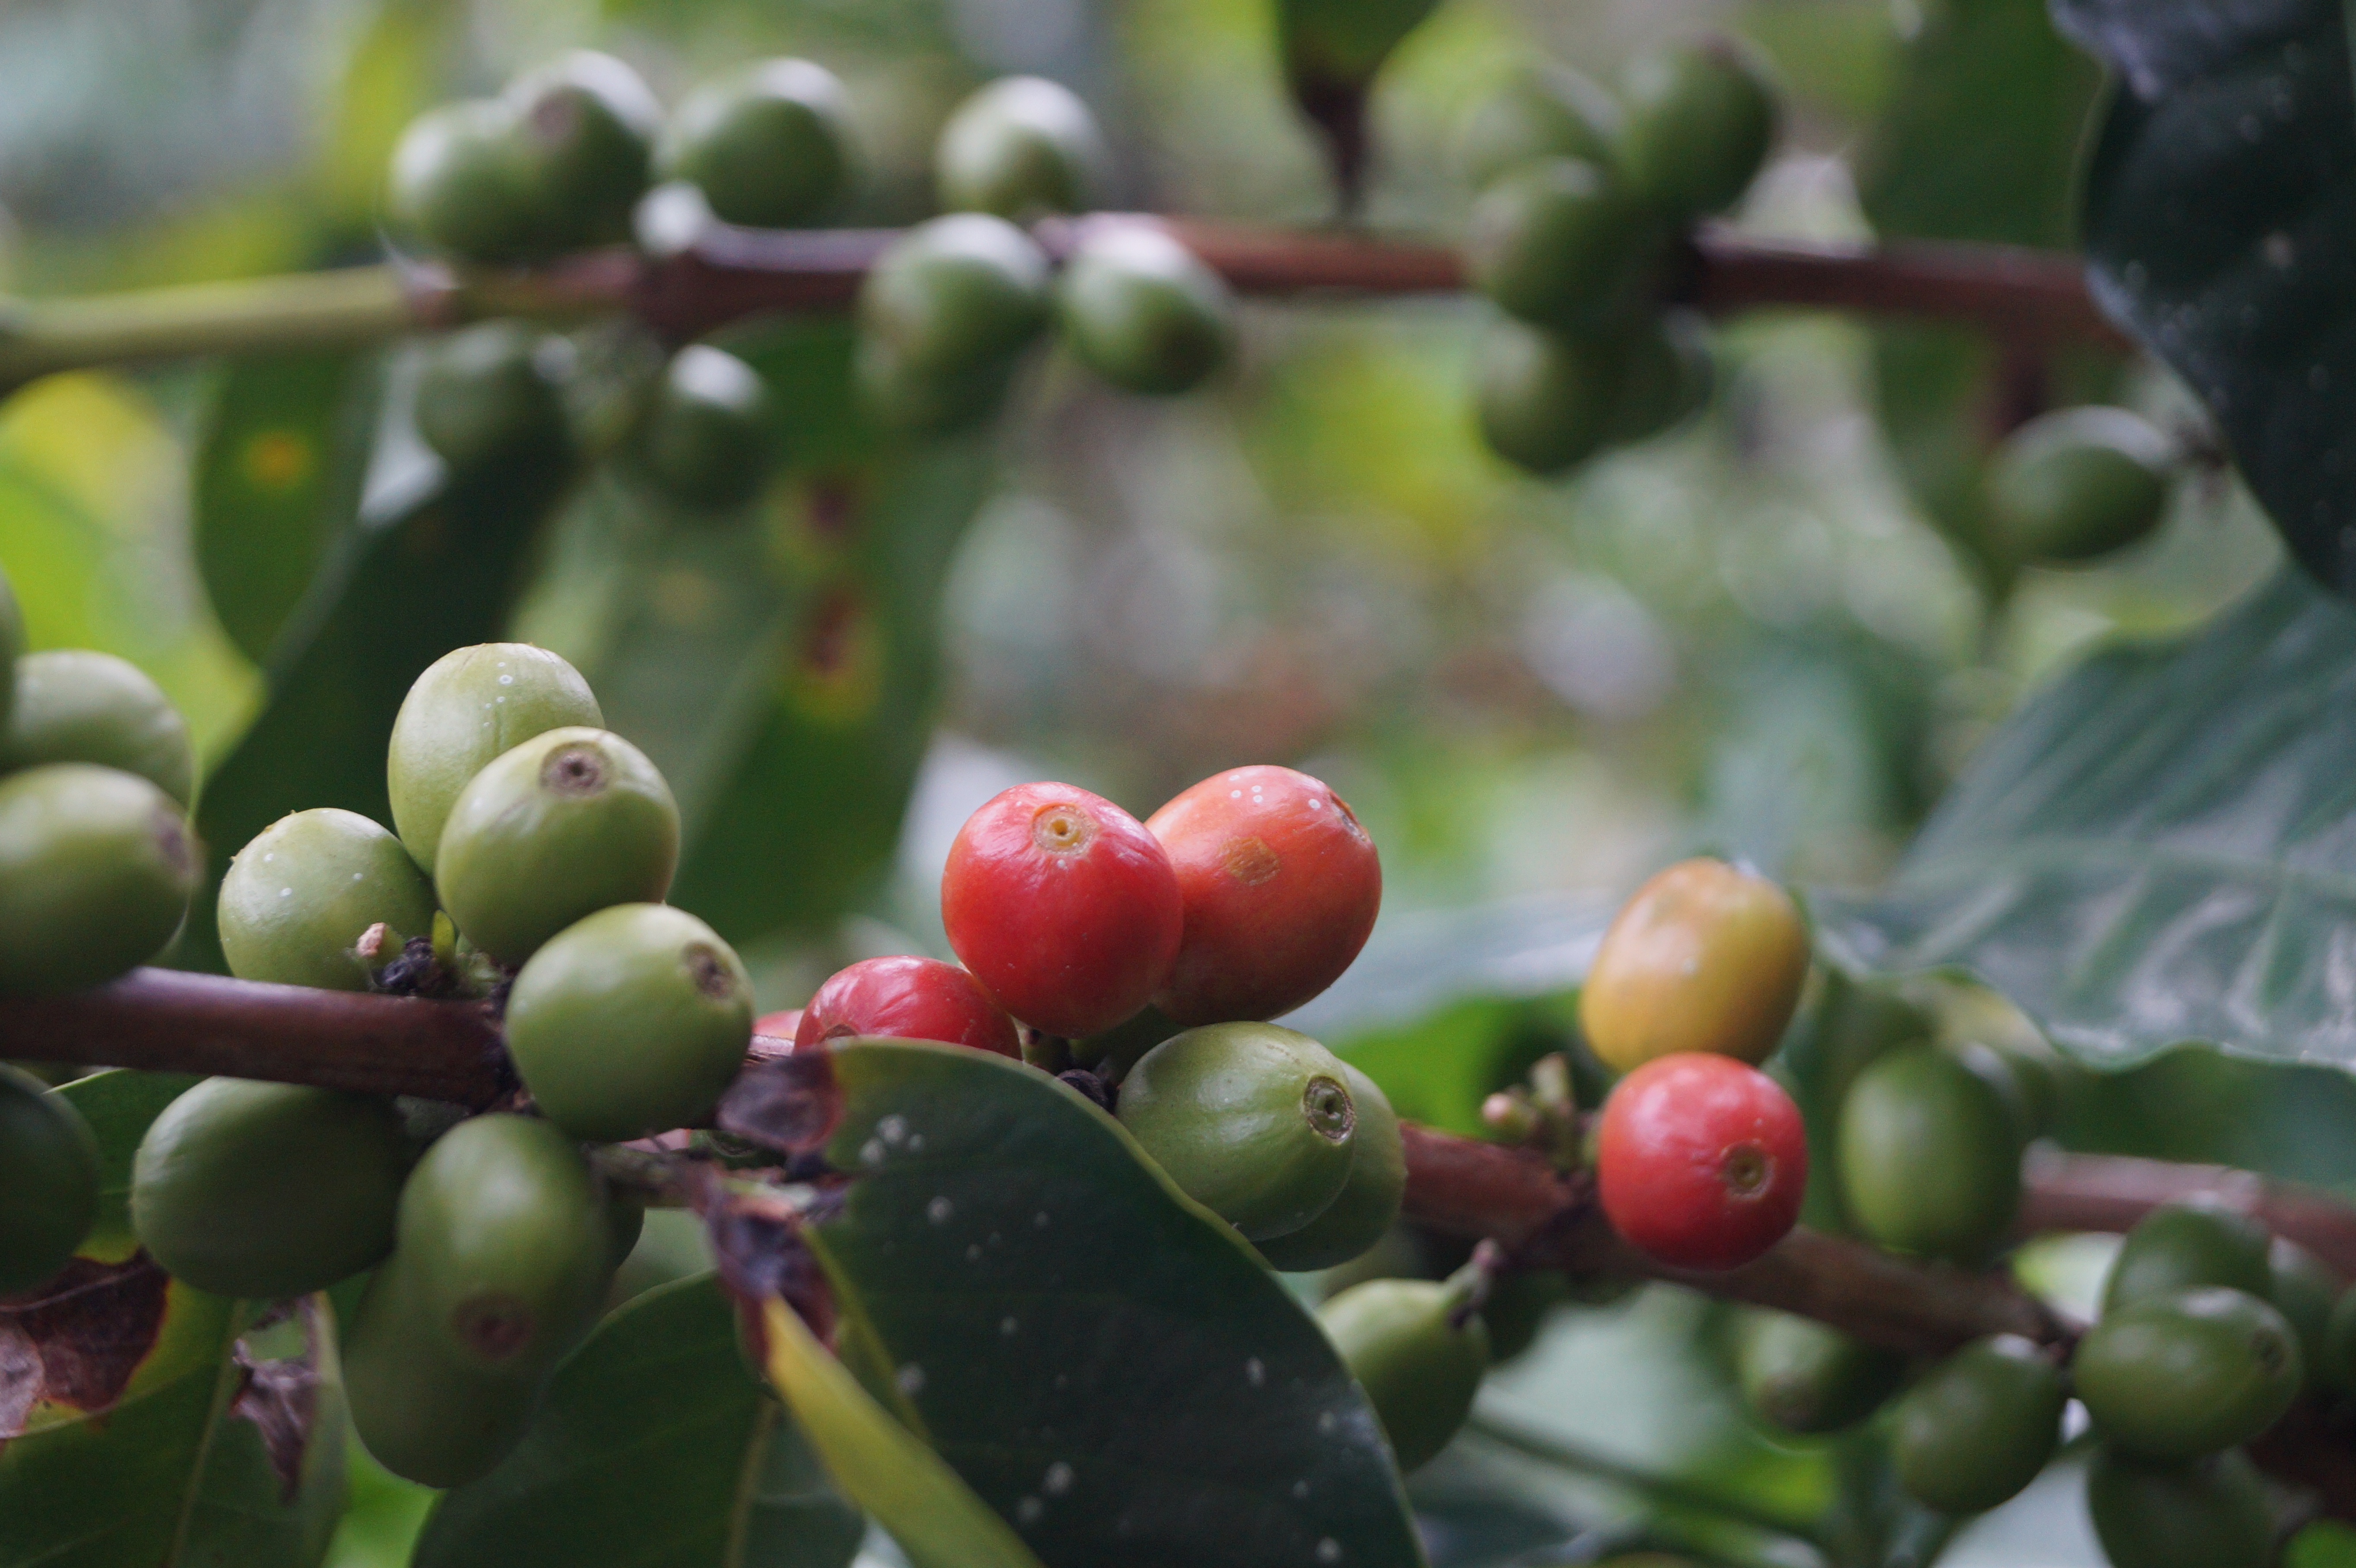
branch, coffee, plant, fruit, flower, coffee bean, food, produce, evergreen, flora, shrub, flowering plant, acerola, malpighia, land plant, coffee without harvesting, chapoleo